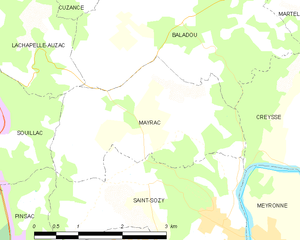
Mayrac est une commune française, située dans le département du Lot en région Occitanie. Mayrac est comprise dans l'ancienne province du Quercy, plus précisément dans le Haut Quercy, sur le causse de Martel. La plus ancienne mention de Mayrac date de 930, elle a fait partie de la vicomté de Turenne jusqu'au XVIIIᵉ siècle. Après une brève existence pendant la période révolutionnaire, elle a de nouveau été érigée en commune en 1946. Commune essentiellement rurale à l'activité agricole, loin des grands centres, elle a subi près de deux siècles de baisse démographique, mais l'effectif de sa population croît de nouveau au début du XXIᵉ siècle, en particulier du fait de l'attraction de la zone d'emploi de Brive-la-Gaillarde. Elle est intégrée depuis sa création dans la communauté de communes Causses et Vallée de la Dordogne. Mayrac, située au cœur de la région touristique de la vallée de la Dordogne est une villégiature très proche de hauts lieux du patrimoine national comme Rocamadour, Padirac, Sarlat, Collonges-la-Rouge, etc.